Chal Mera Putt 2

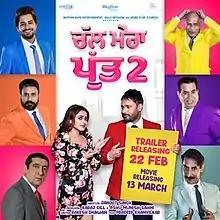
First look poster

Chal Mera Putt 2 is a 2020 Indian Punjabi-language comedy drama film directed by Janjot Singh. It is a direct sequel to 2019 film "Chal Mera Putt". The film is produced by Karaj Gill under Rhythm Boyz Entertainment and by Ashu Munish Sahni under Omjee Star Studios. It stars Amrinder Gill, Simi Chahal, and Garry Sandhu in lead roles. The film revolves around Punjabis trying hard to make a living in a foreign land. The film also stars Iftikhar Thakur, Rup Khatkar, Nasir Chinyoti, Akram Udas, Zafri Khan, Gurshabad, Hardeep Gill, Nirmal Rishi, and Ruby Anam in supporting roles.